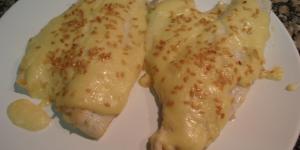
pescado gratinado